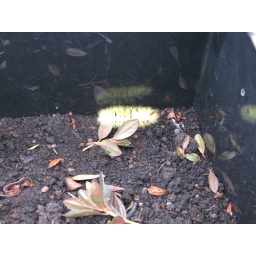
This was seen in a tub on the sundeck on the cruise ship in the morning. Not seen again after lunch!!